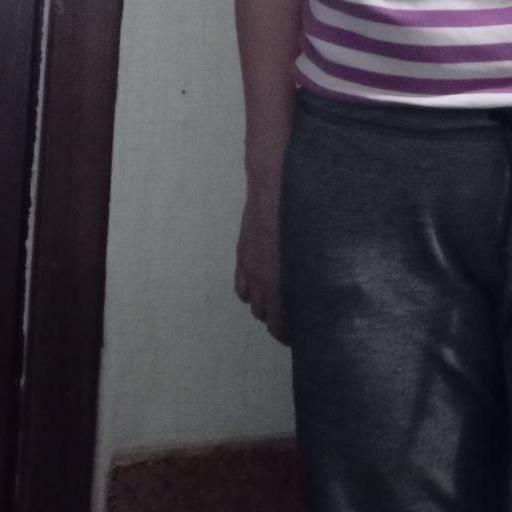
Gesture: no_gesture